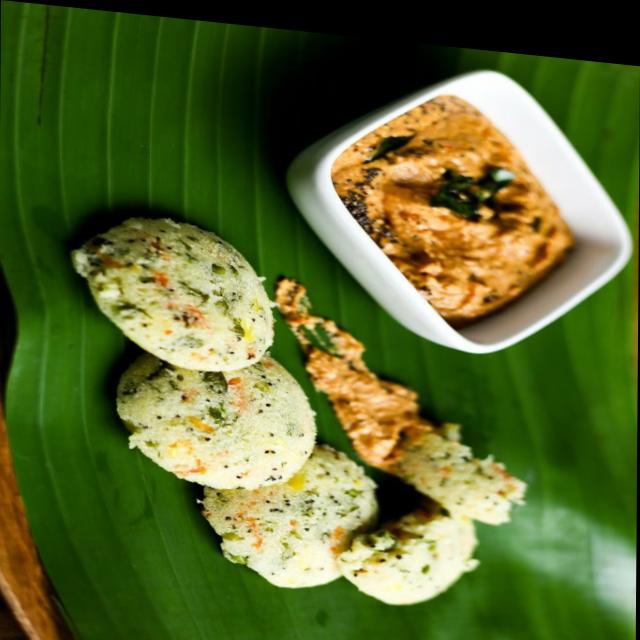
Dish: idli